Andrei Tolubeyev

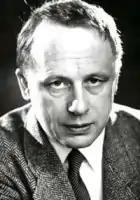

Andrei Yuryevich Tolubeyev (March 30, 1945 – April 7, 2008) was a Soviet and Russian stage and film actor. People's Artist of the RSFSR (1991). Chairman of the Board of the Union of Theatrical Figures of Russia (1996). He was born and died of pancreatic cancer in Saint Petersburg.